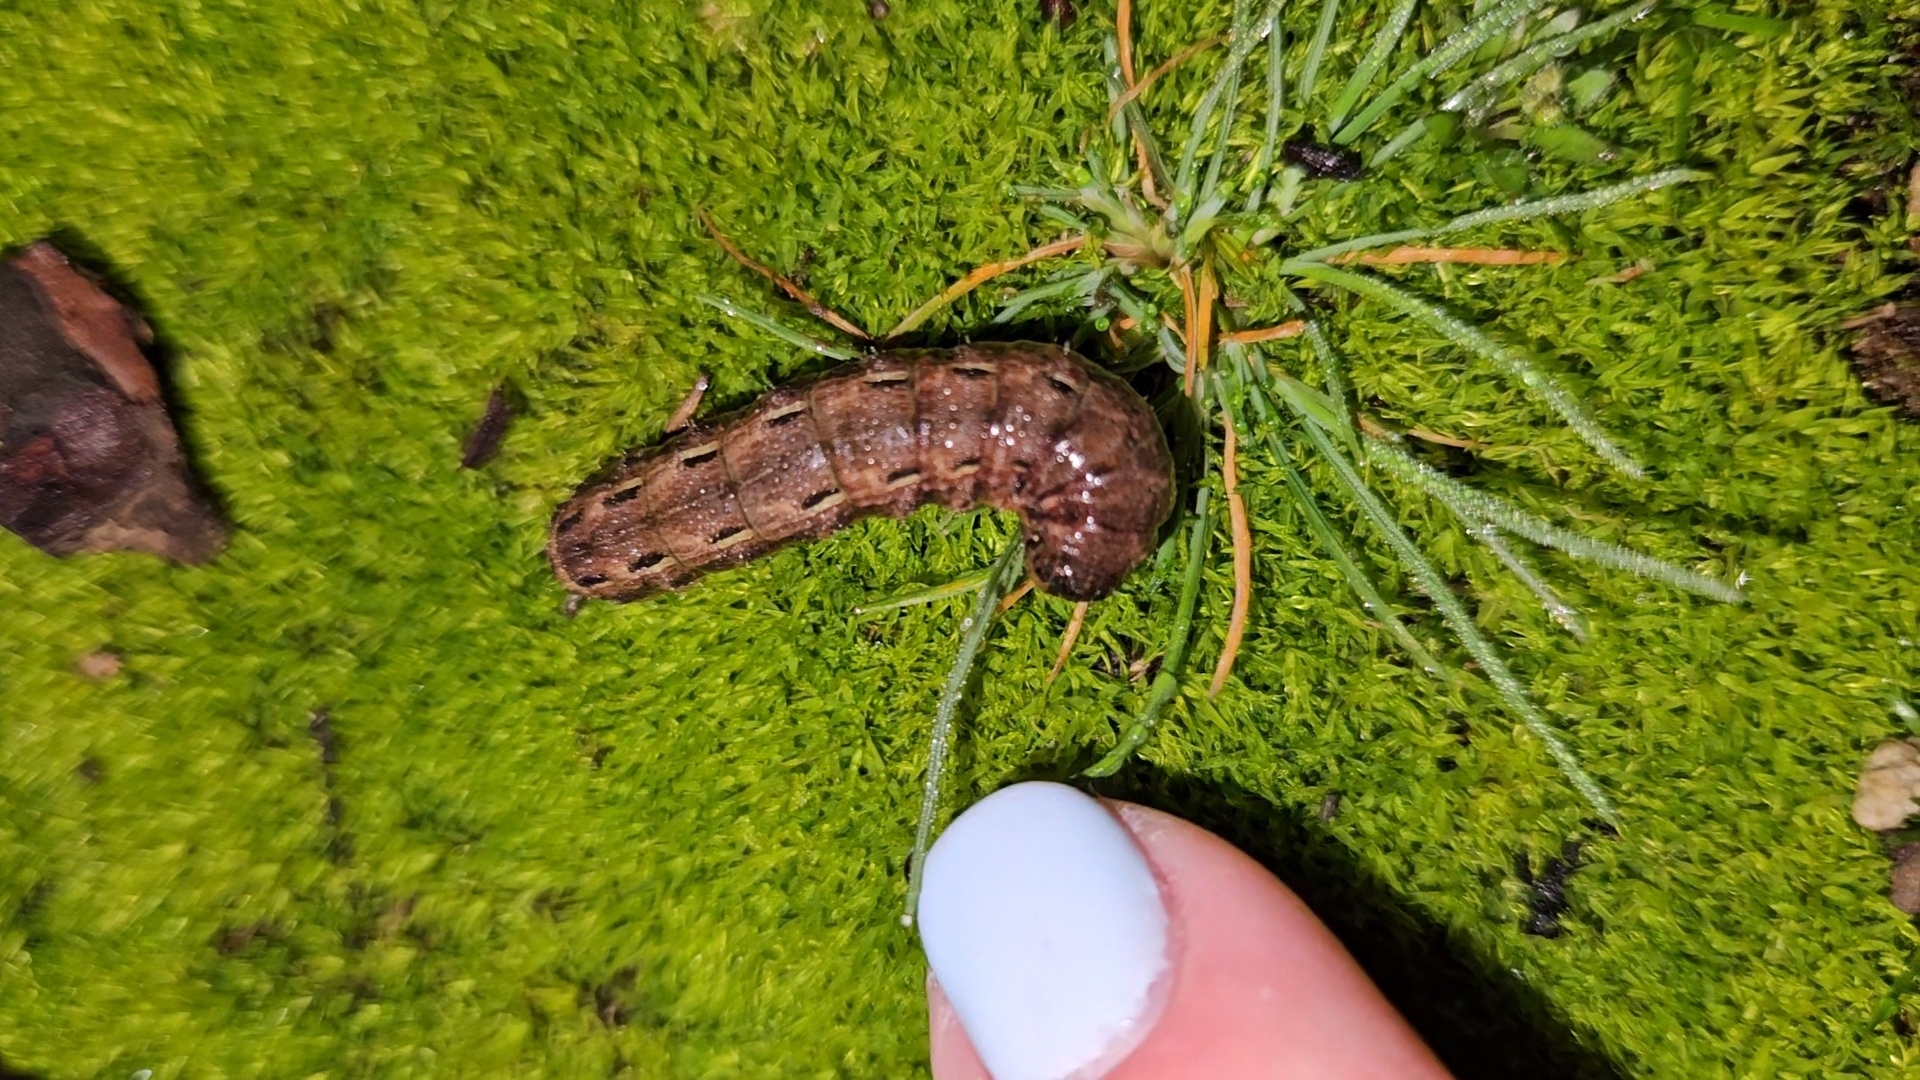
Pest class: cutworms